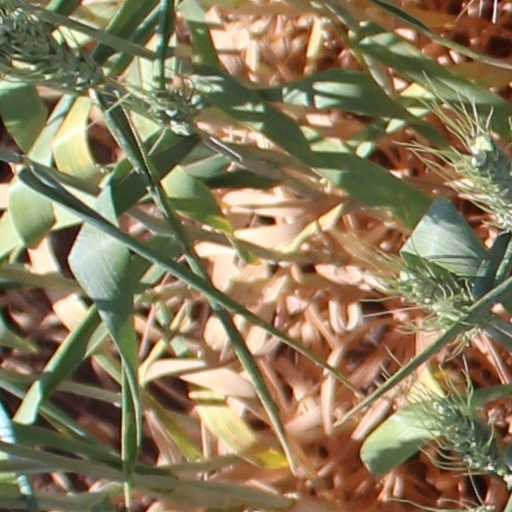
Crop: wheat